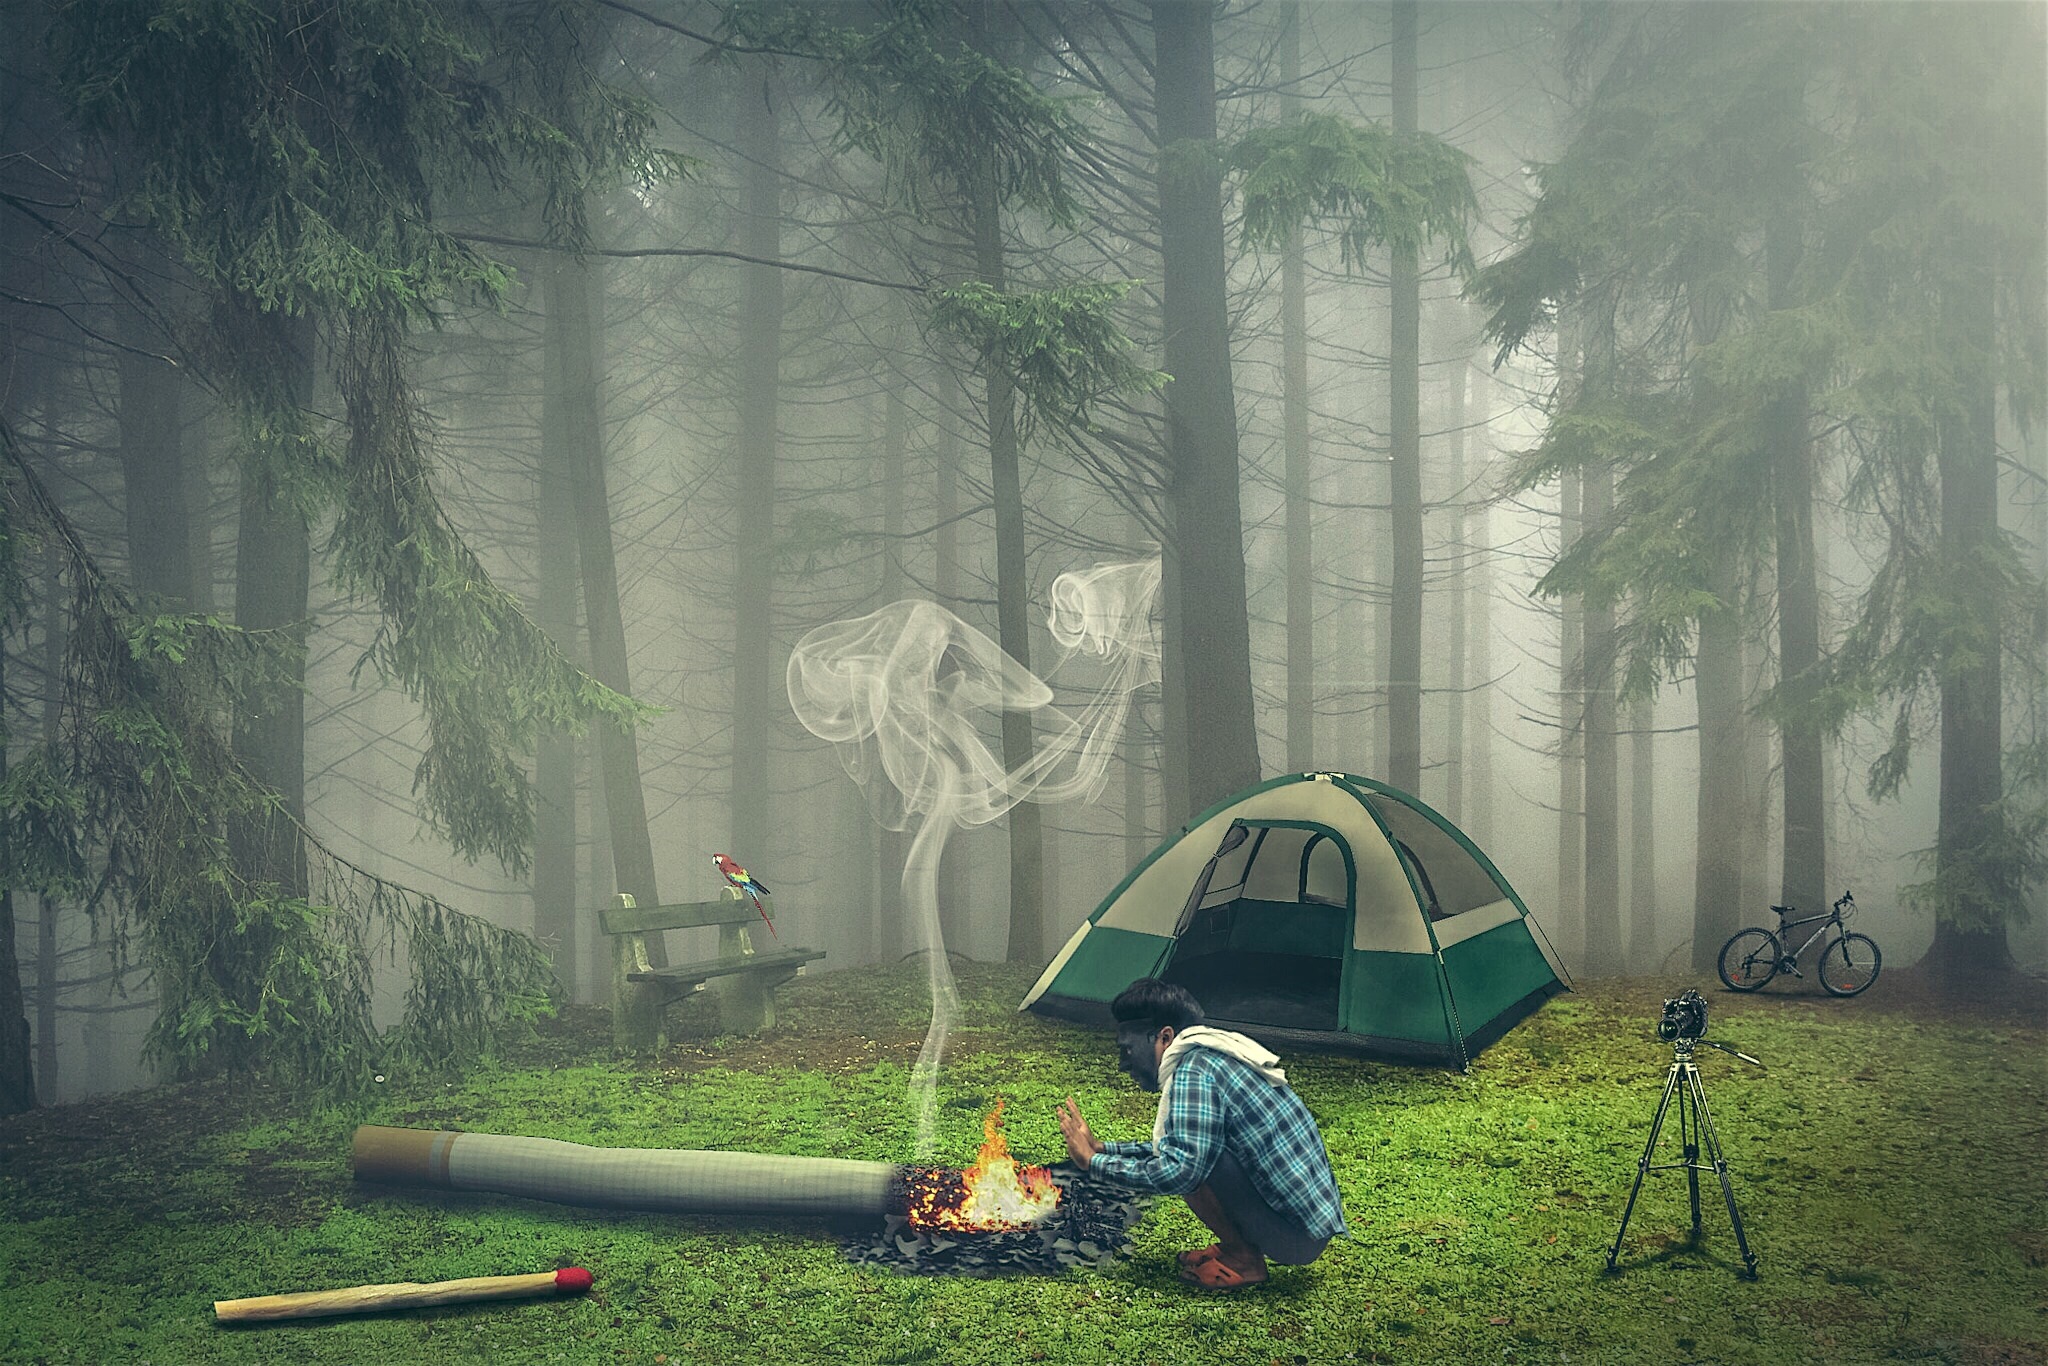
tree, nature, forest, creative, fog, mist, morning, smoke, smoking, green, jungle, weather, golf club, cool, woodland, habitat, screenshot, pa, campaign, winter weather, ping fai, cut here, jungle trekking, sleeping forest, natural environment, atmospheric phenomenon